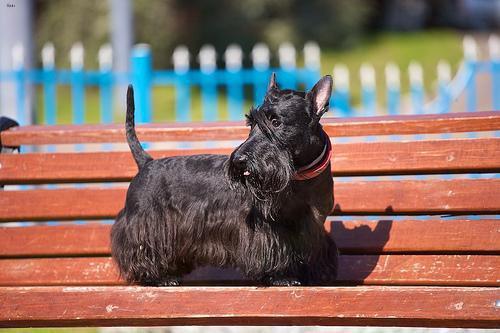
scottish terrier